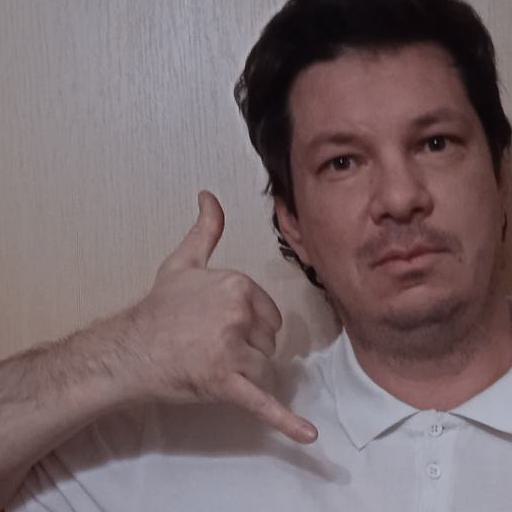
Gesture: call